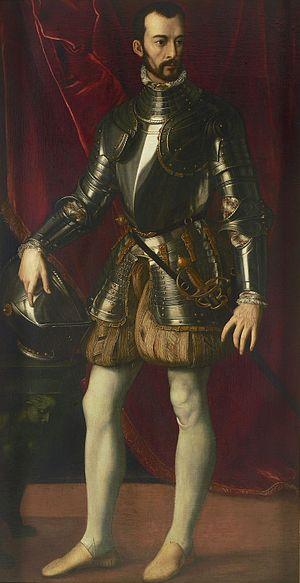
Alessandro Allori ou Alexandre Allori, élève et fils adoptif du Bronzino, est un peintre florentin maniériste.